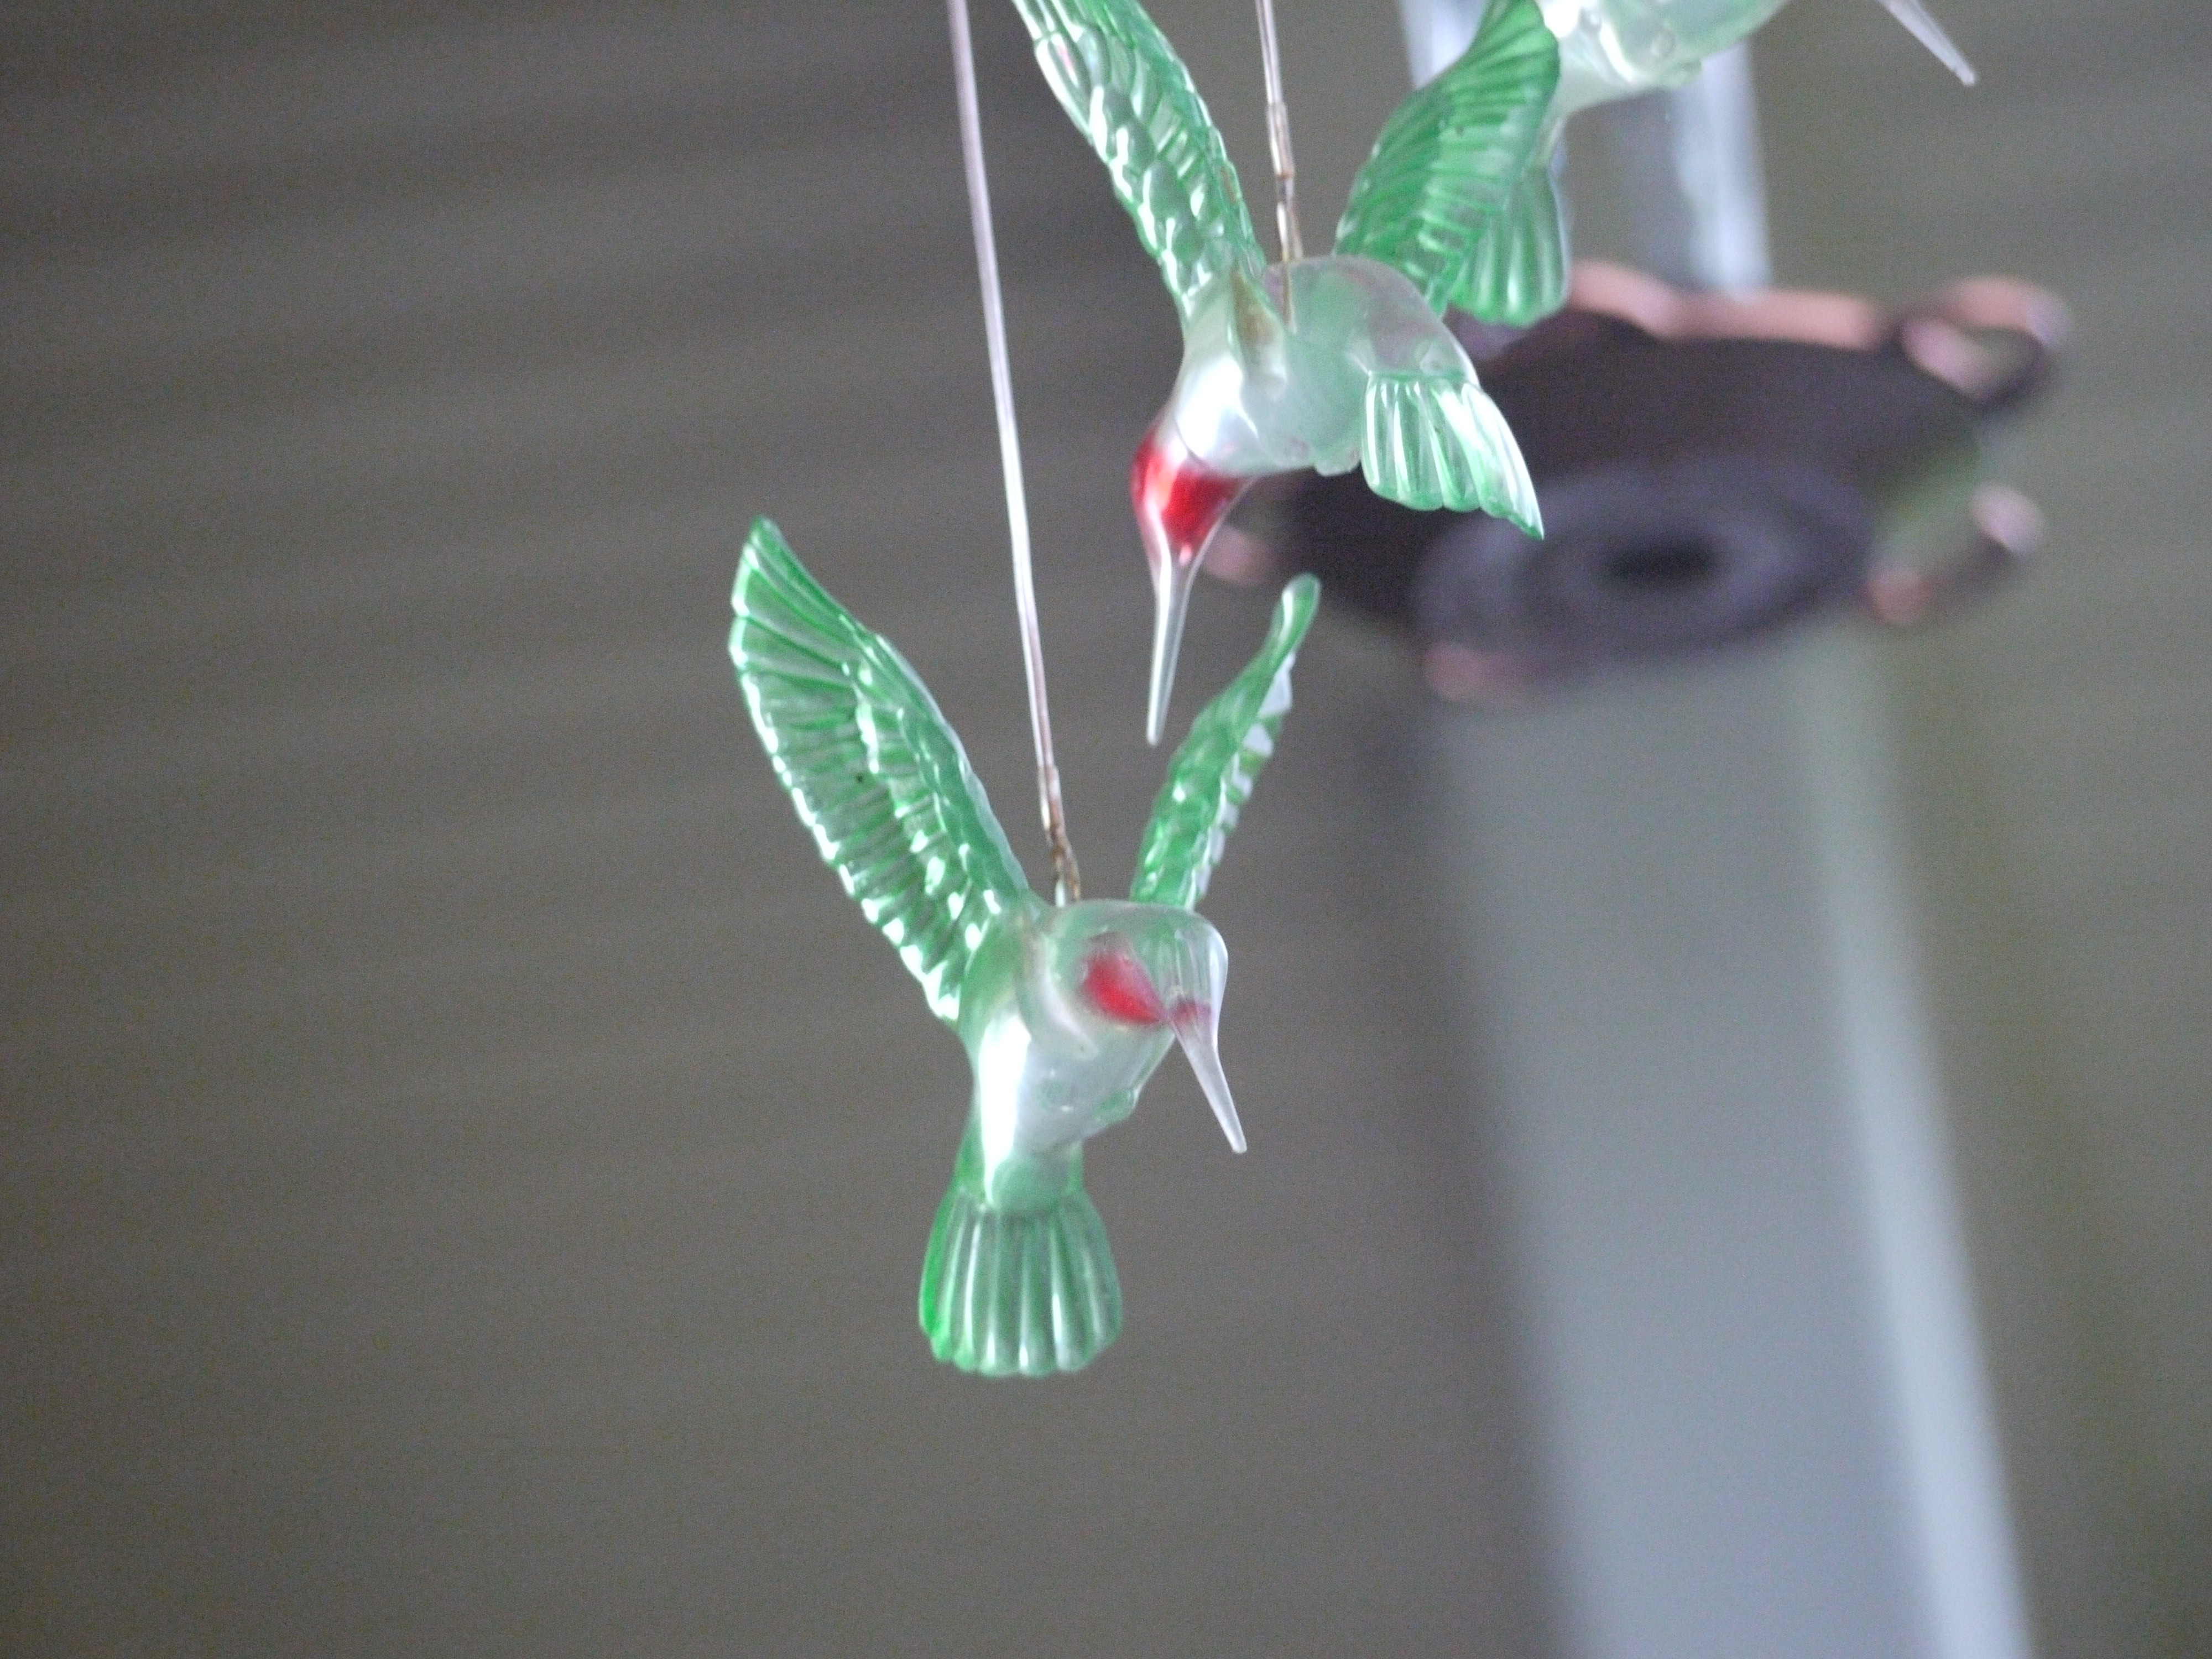
bird, hummingbird, birds, hummingbirds, glass, wind chime, wind chimes, glassware, green, wing, organism, plant, beak, pollinator